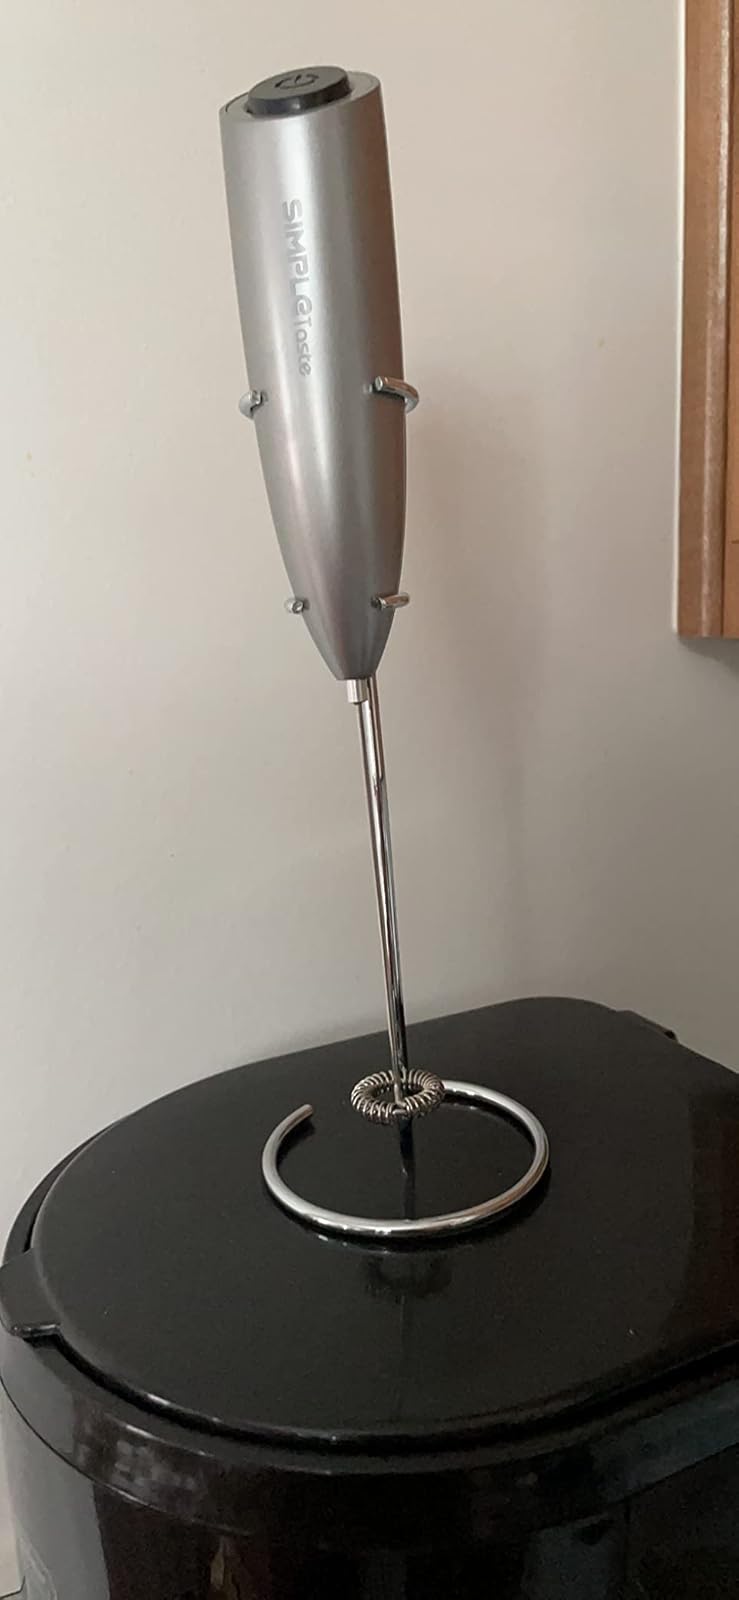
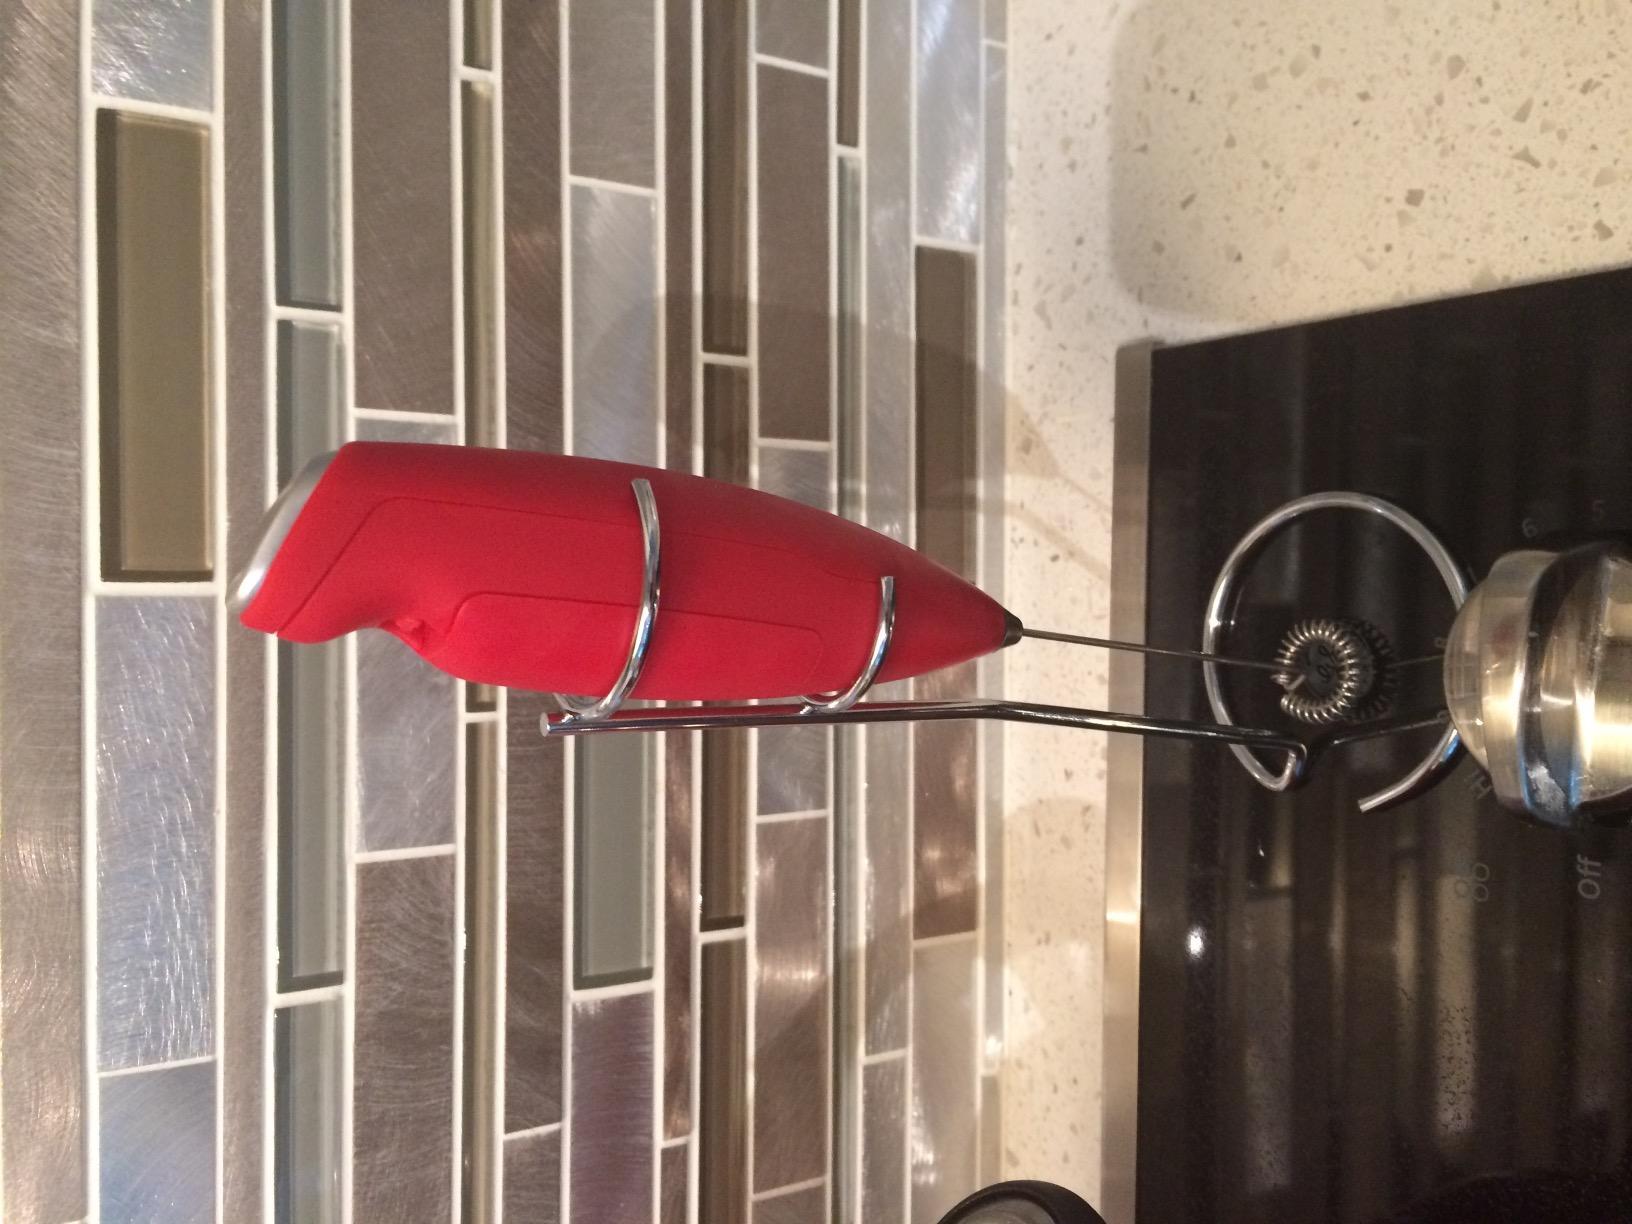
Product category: items_mixer
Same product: no